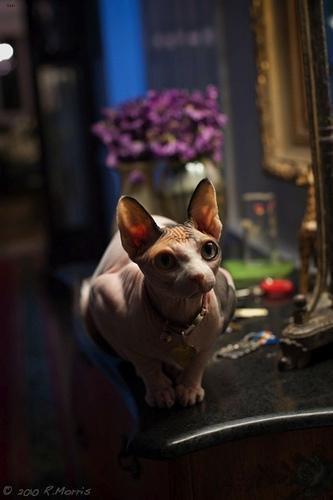
Sphynx